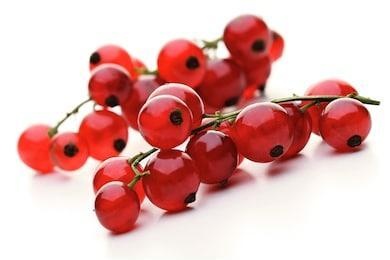
Label: redcurrant